Fiona A. White

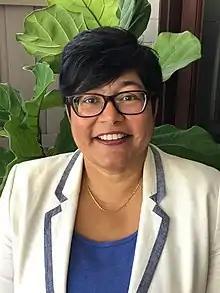
Fiona A. White

Fiona A. White is an Australian academic. She is a professor of social psychology at the University of Sydney, Australia, and director of the Sydney University Psychology of Intergroup Relations (SUPIR) Lab., and degree coordinator of the Bachelor of Liberal Arts and Science (BLAS). She has been a lead author on four editions of Developmental Psychology: From Infancy to Adulthood. White is known as the developer of the E-contact intervention, a synchronous online tool that has been found to reduce anxiety, prejudice, and stigma.